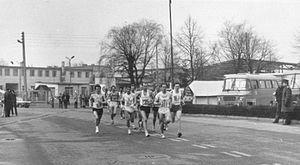
Le marathon de Dębno est une épreuve de course à pied d'une distance de 42,195 km dans la ville de Dębno, en Pologne. Il est organisé par Ośrodek Sportu i Rekreacji w Dębnie, abrégé OSiRD.